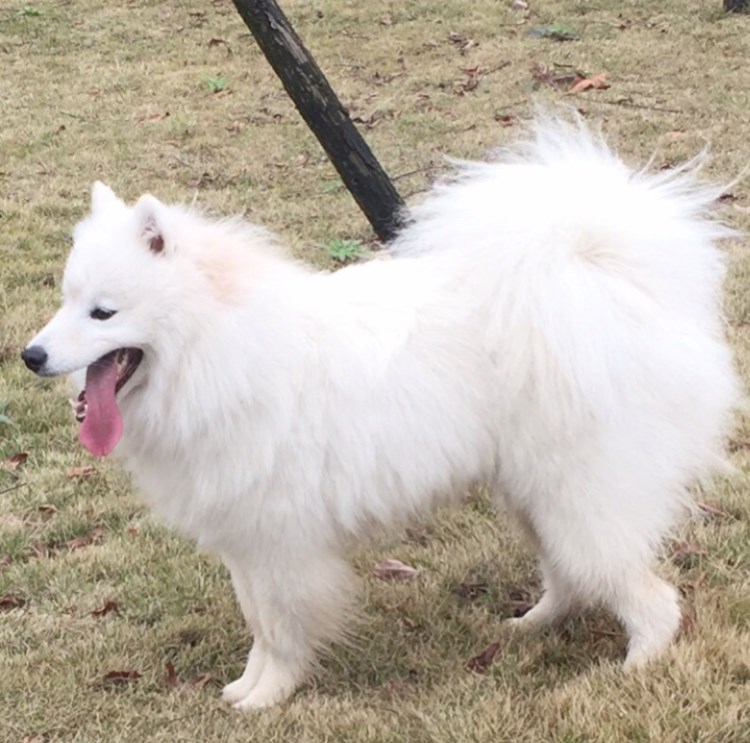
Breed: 2192-n000088-Samoyed